Jacques Decour

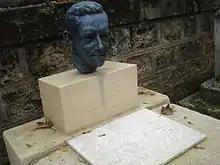
Jacques Decour's tomb at Montmartre Cemetery in Paris

"Je me considère un peu comme une feuille qui tombe de l’arbre pour faire du terreau. La qualité du terreau dépendra de celle des feuilles. Je veux parler de la jeunesse française, en qui je mets tout mon espoir."